Caitlin Lowe

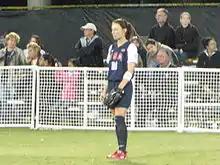
Lowe playing outfield in Altamonte Springs in February 2008

Caitlin Faith Lowe-Nagy (born February 6, 1985) is the head coach of the Arizona Wildcats softball team. Lowe is a former collegiate four-time first team All-American and medal winning Olympian. She played college softball for Arizona and led her team in back-to-back Women's College World Series championships in 2006 and 2007. She won a silver medal at the 2008 Summer Olympics. Lowe played with National Pro Fastpitch's USSSA Pride for six seasons, winning three titles and being named 2012 Player of the Year, before officially retiring in 2015.